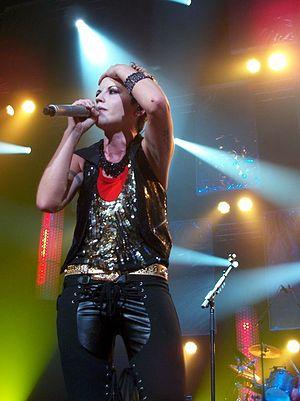
Dolores Mary Eileen O'Riordan, née le 6 septembre 1971 à Ballybricken et morte le 15 janvier 2018 à Londres, est une auteure-compositrice-interprète et musicienne de rock irlandais. Elle est chanteuse et leader du groupe irlandais The Cranberries de 1990 jusqu'à une interruption momentanée en 2003 qui durera six ans. Ils se réunissent en 2009, et se dissolvent définitivement en avril 2019 à la suite de son décès en 2018.